Asiana Airlines Flight 991

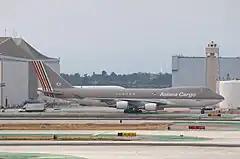
HL7604, the aircraft involved, seen at Los Angeles International Airport a month before the accident

Asiana Airlines Flight 991 was a cargo flight operated by Asiana Airlines. On 28 July 2011, the Boeing 747-400F flying from Seoul, South Korea, to Shanghai, China, crashed into the sea about 81 miles west off of the coast of Jeju Island after suffering an in-flight cargo fire. Both pilots, the only two people on board, were killed. The accident marked the second loss of a 747 freighter due to a cargo hold fire in less than a year, following the crash of UPS Airlines Flight 6 in Dubai in September 2010.